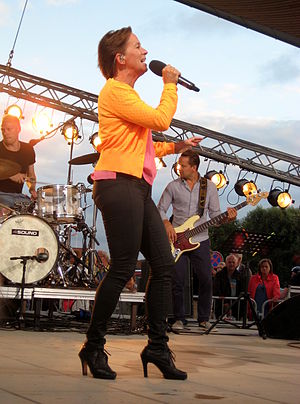
Den danske sang er en ung, blond pige / Indspilninger
Anne Dorte Michelsen under koncert i Blokhus. Hun udgav en version af "Den danske sang" på albummet Fred hviler over land og by  i 2001
"""Den danske sang er en ung, blond pige"" er en sang, oprindelig skrevet som lejlighedsdigt, med tekst af Kai Hoffmann i 1924 og melodi af Carl Nielsen i 1926.